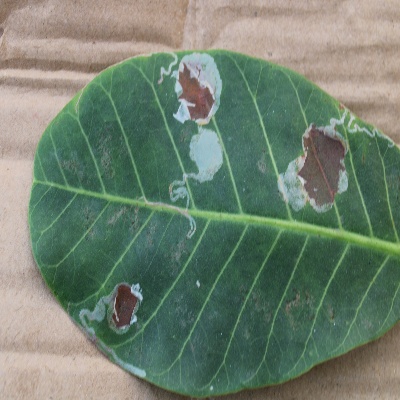
Crop: Cashew
Condition: leaf miner